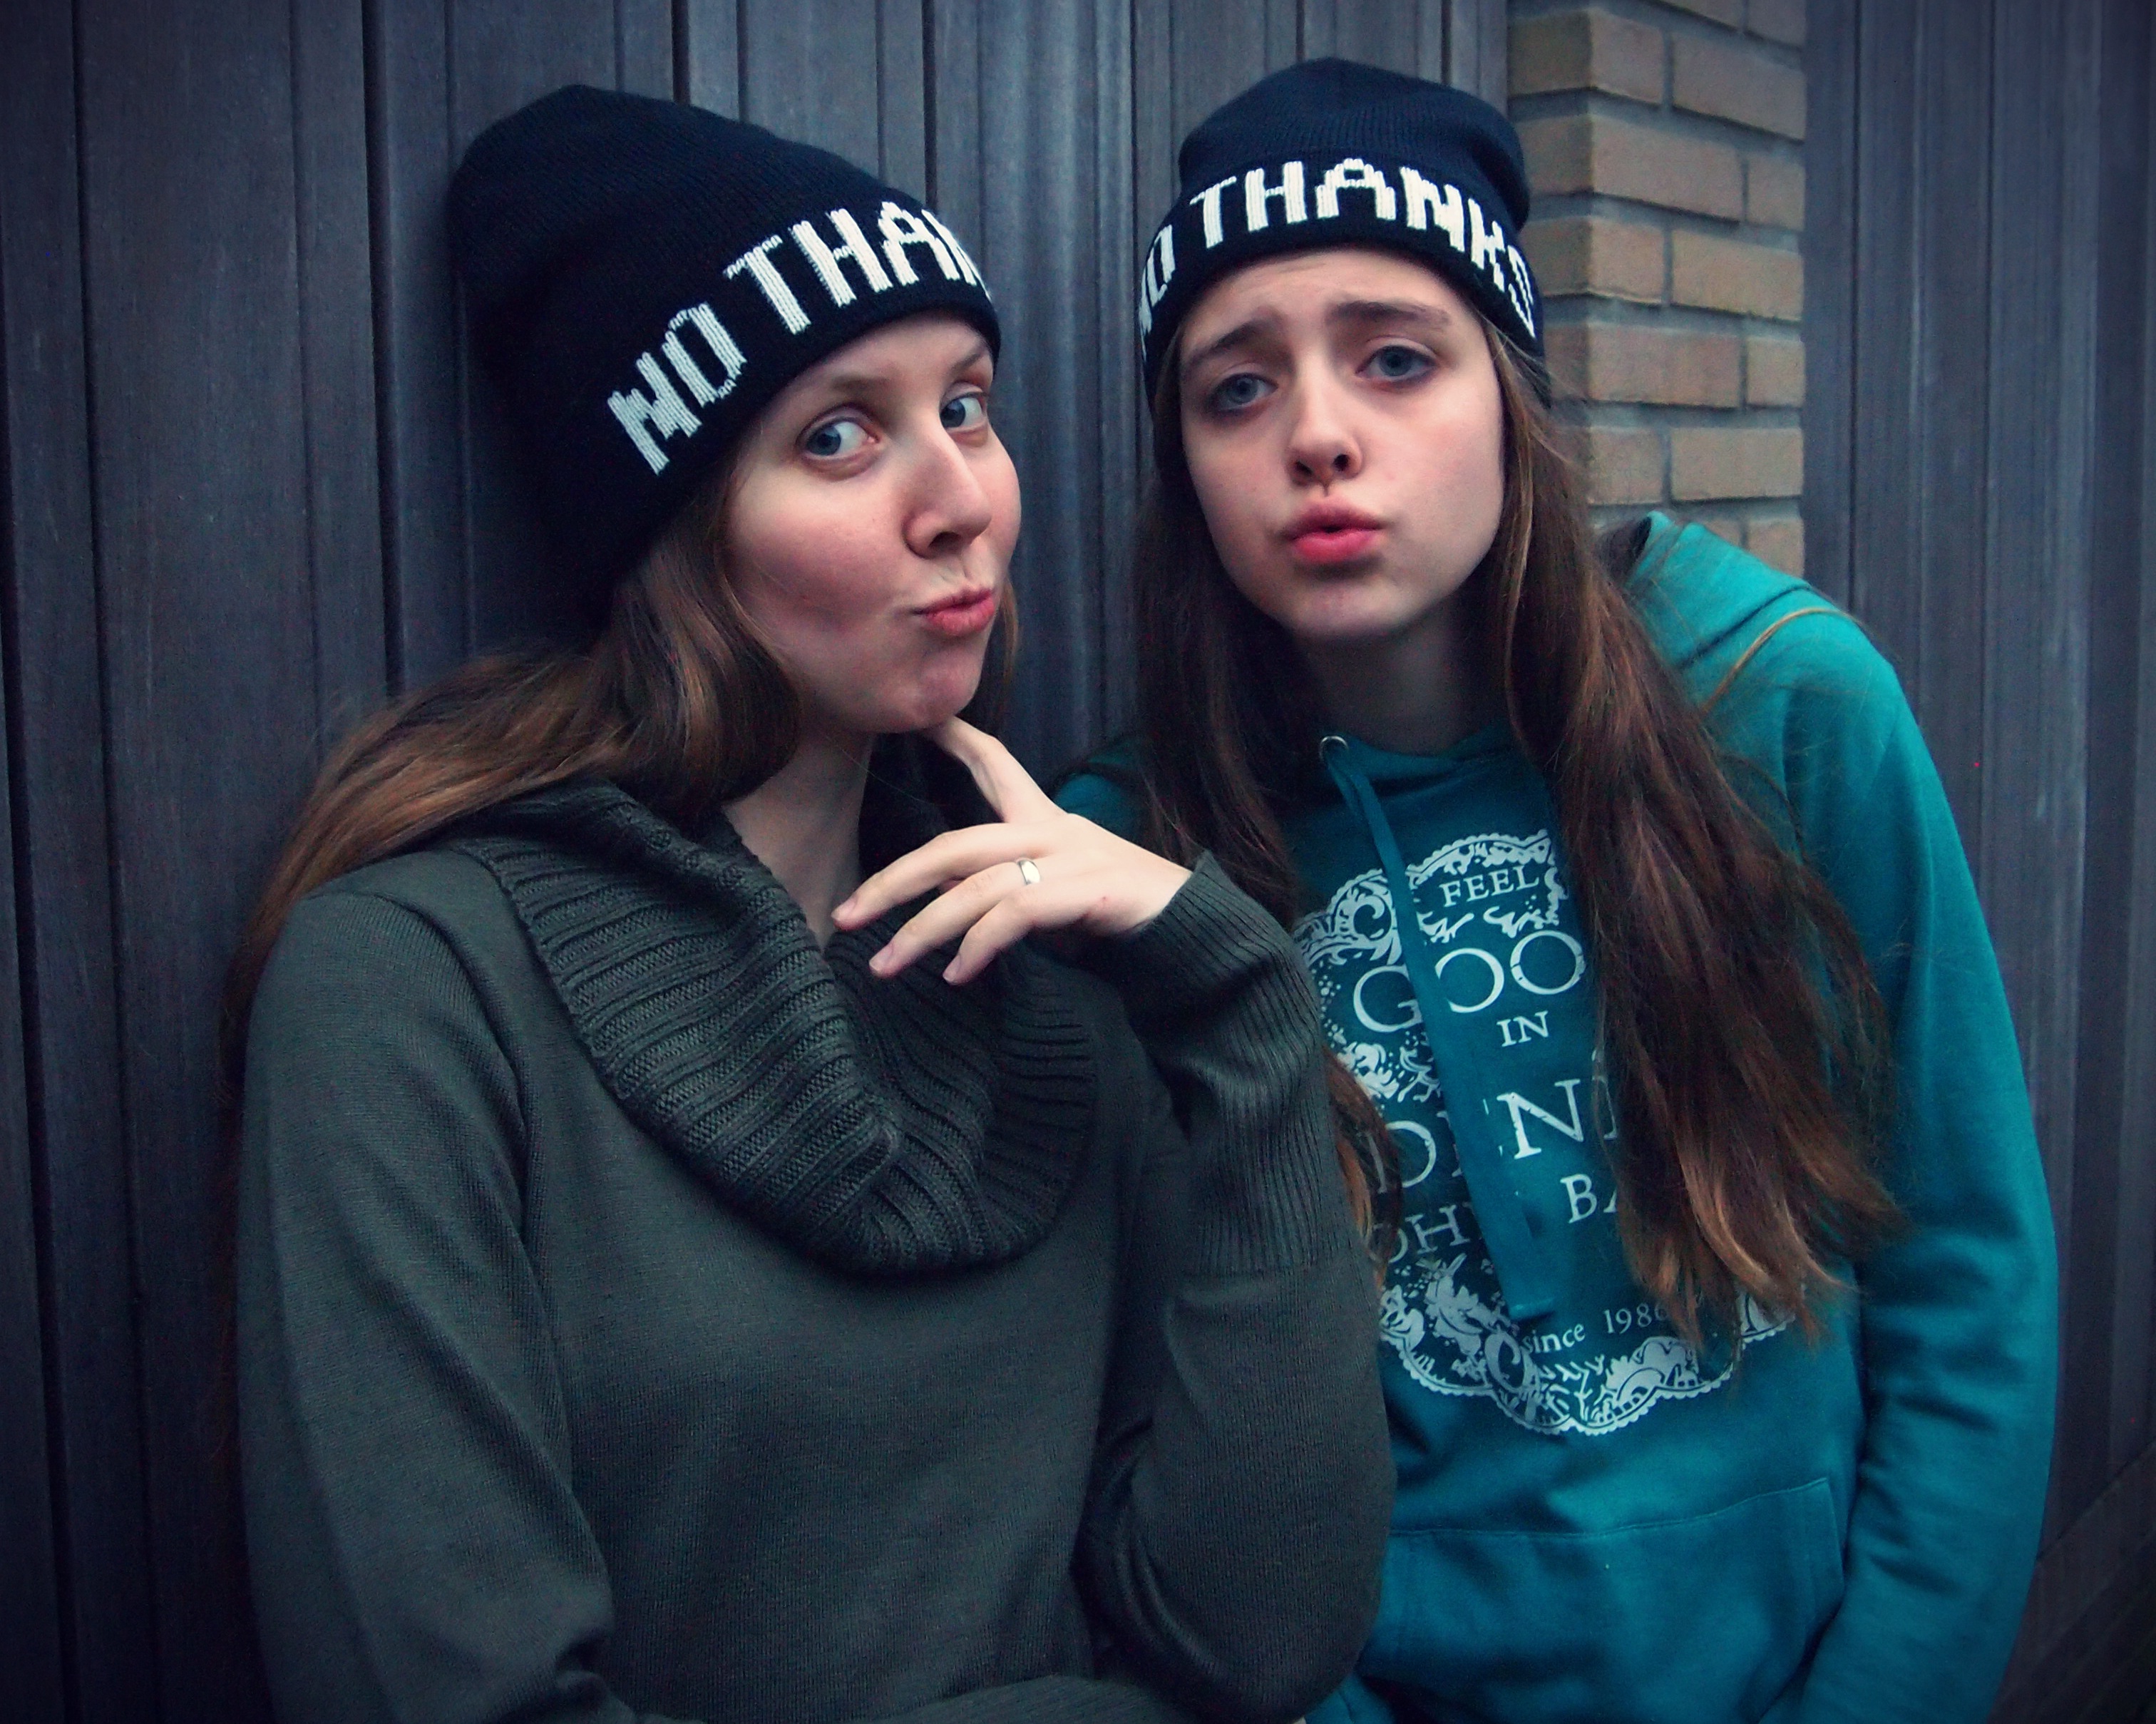
watch, photography, portrait, model, fashion, blue, clothing, together, family, cap, sisters, photo shoot, relation, black hat, no thanks